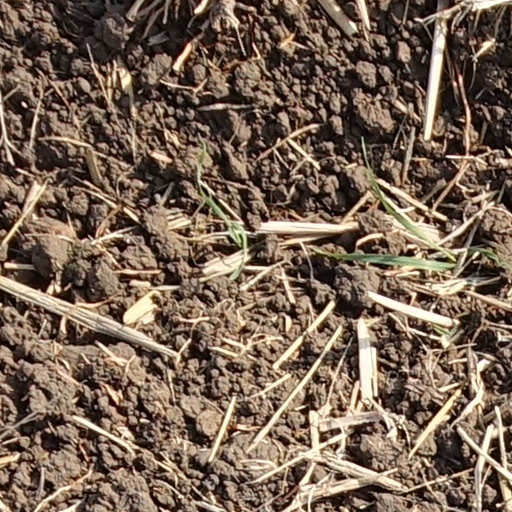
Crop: wheat